RAB Racing

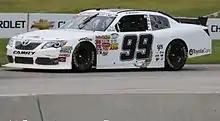
Alex Bowman driving the No. 99 at Road America in 2013

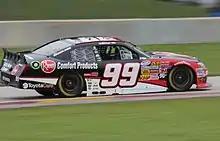
James Buescher racing the No. 99 in 2014

In January 2013, it was announced that Alex Bowman would be running the full 2013 Nationwide Series season for RAB Racing, competing for Rookie of the Year honors. In April, he would win his first career Nationwide pole at the O'Reilly Auto Parts 300 at Texas. He would sweep the poles at Texas but would be released prior to the season finale at Homestead-Miami due to lack of sponsorship. Blake Koch would drive the 99 at Homestead to a 13th-place finish.